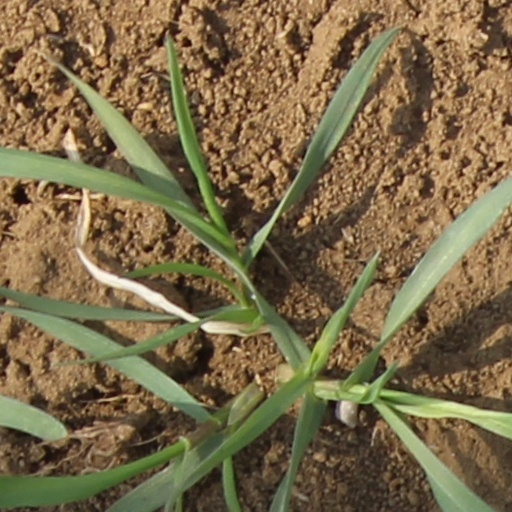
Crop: wheat